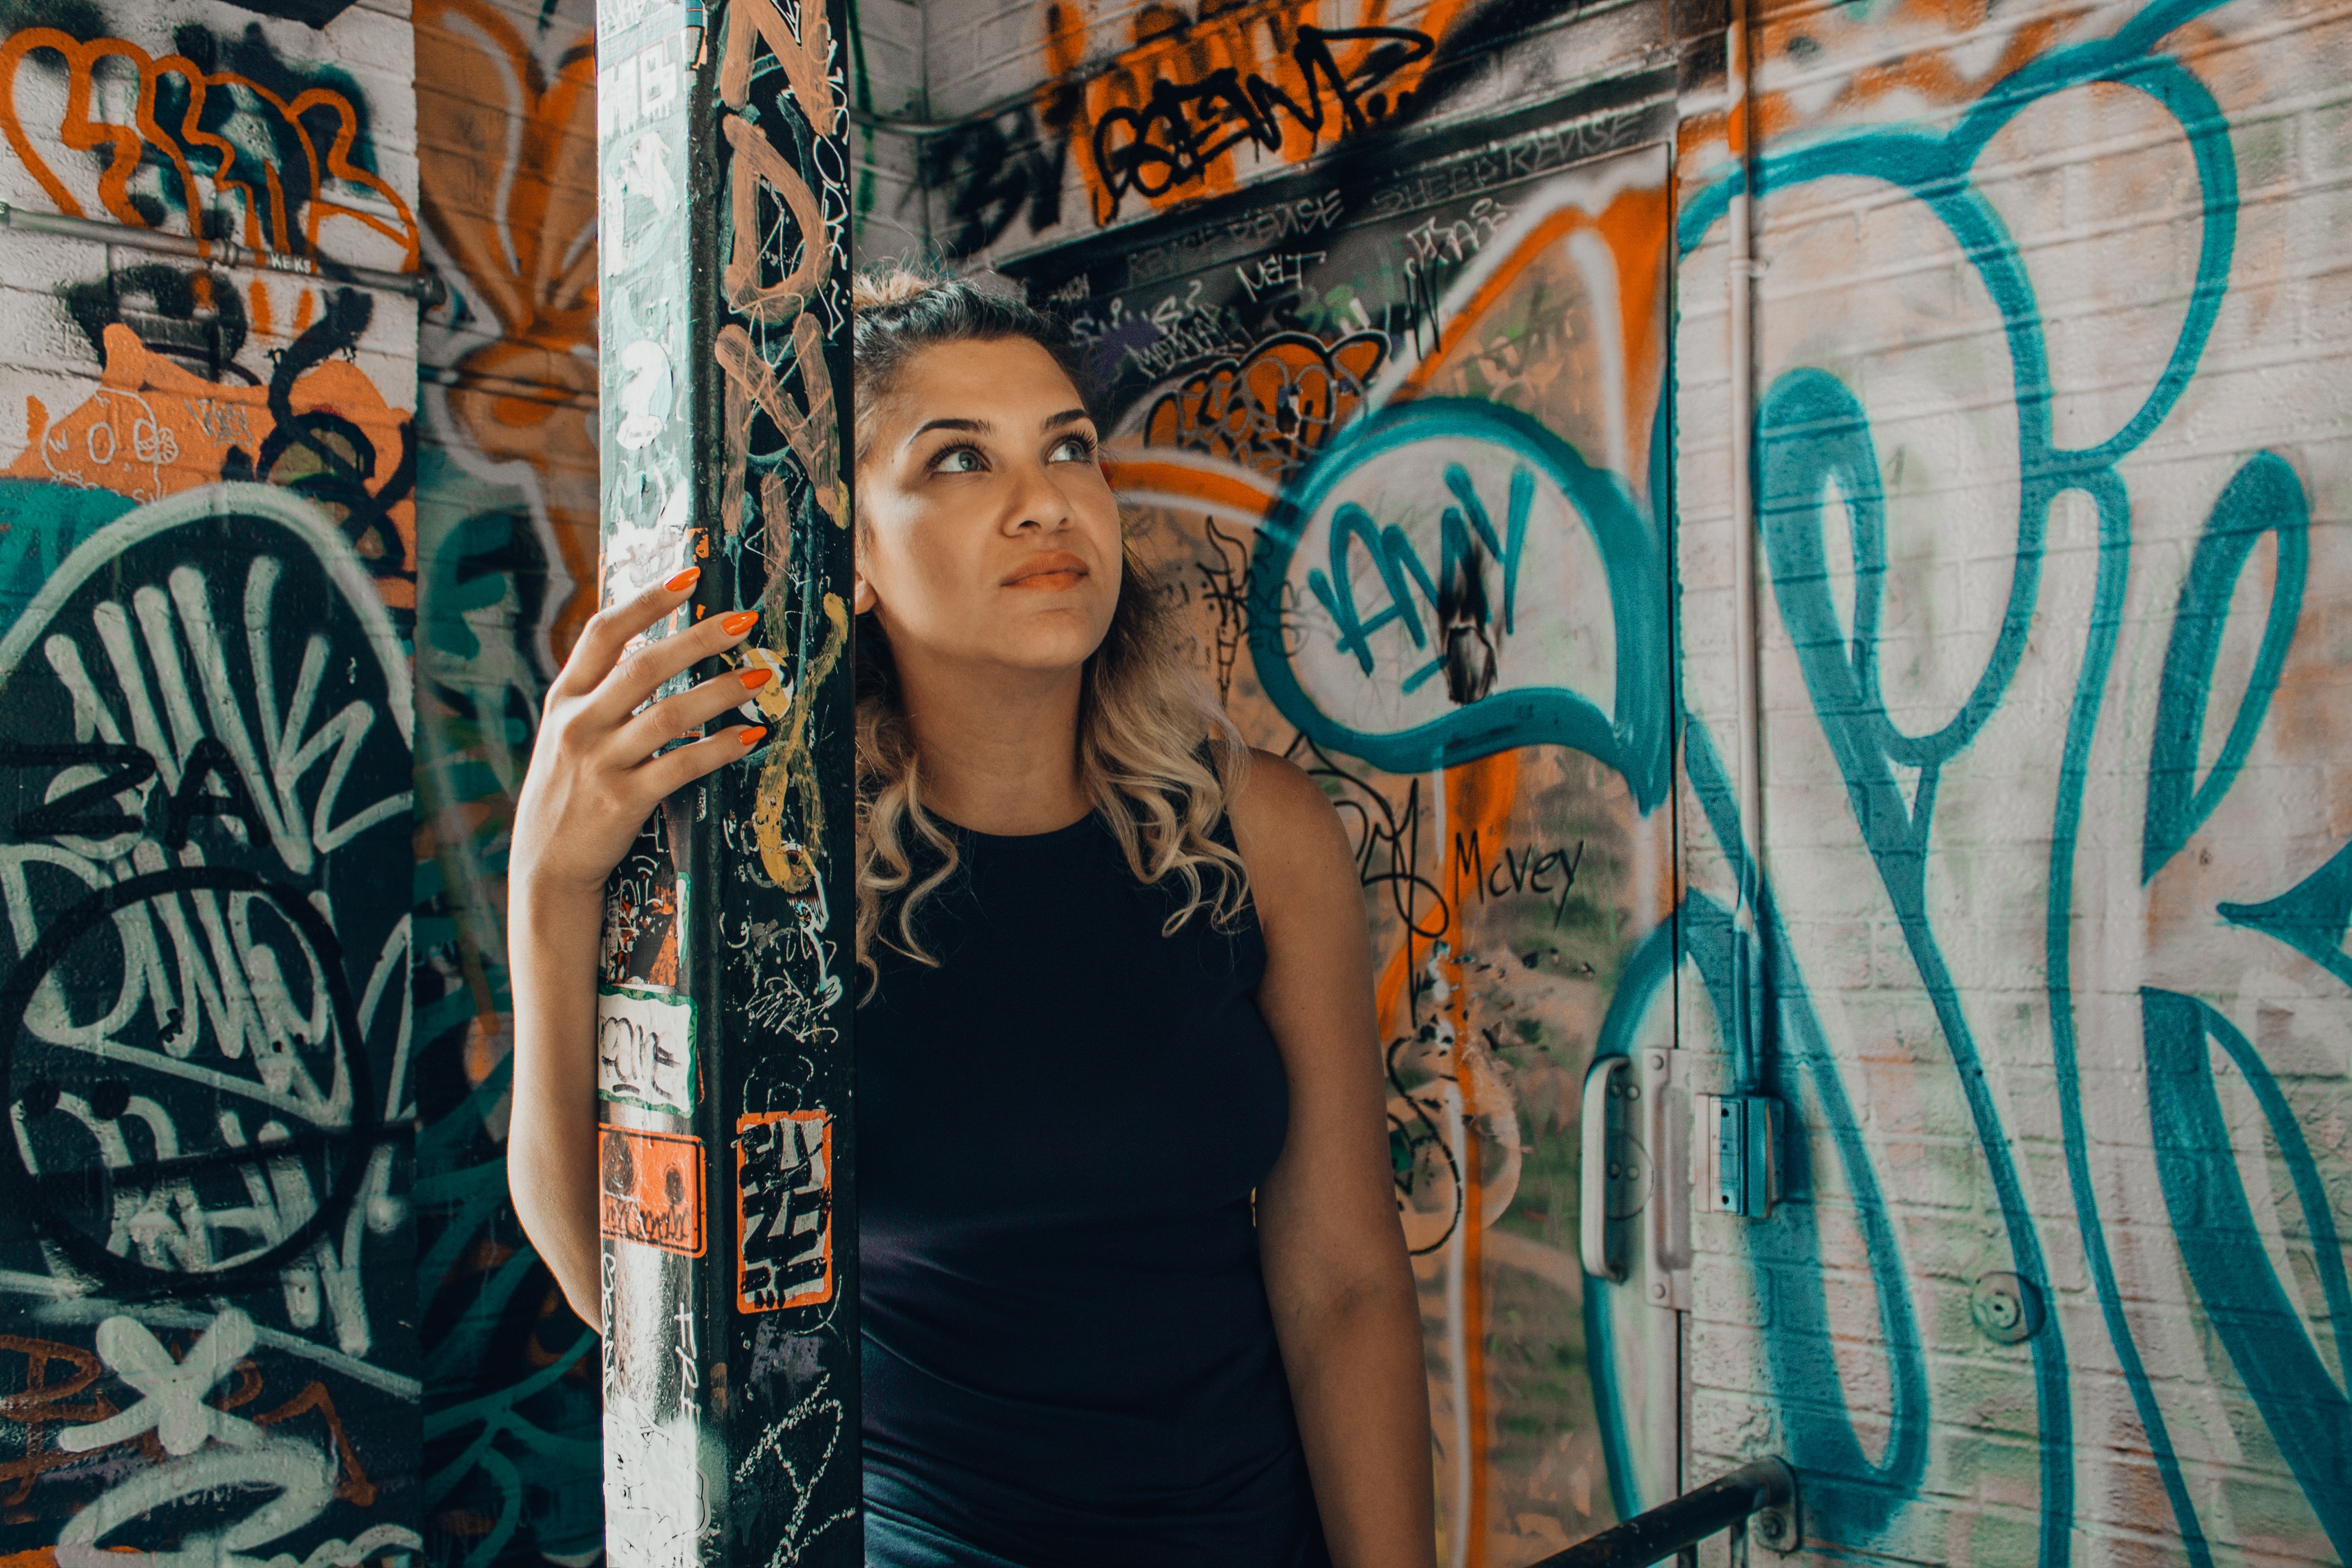
face, wall, graffiti, head, art, urban area, street art, cool, tree, photography, mural, street, artist, style, city, photo shoot, dreadlocks, t shirt